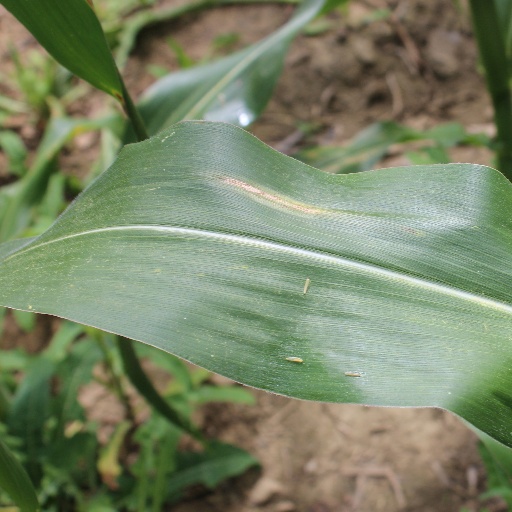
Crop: maize; corn